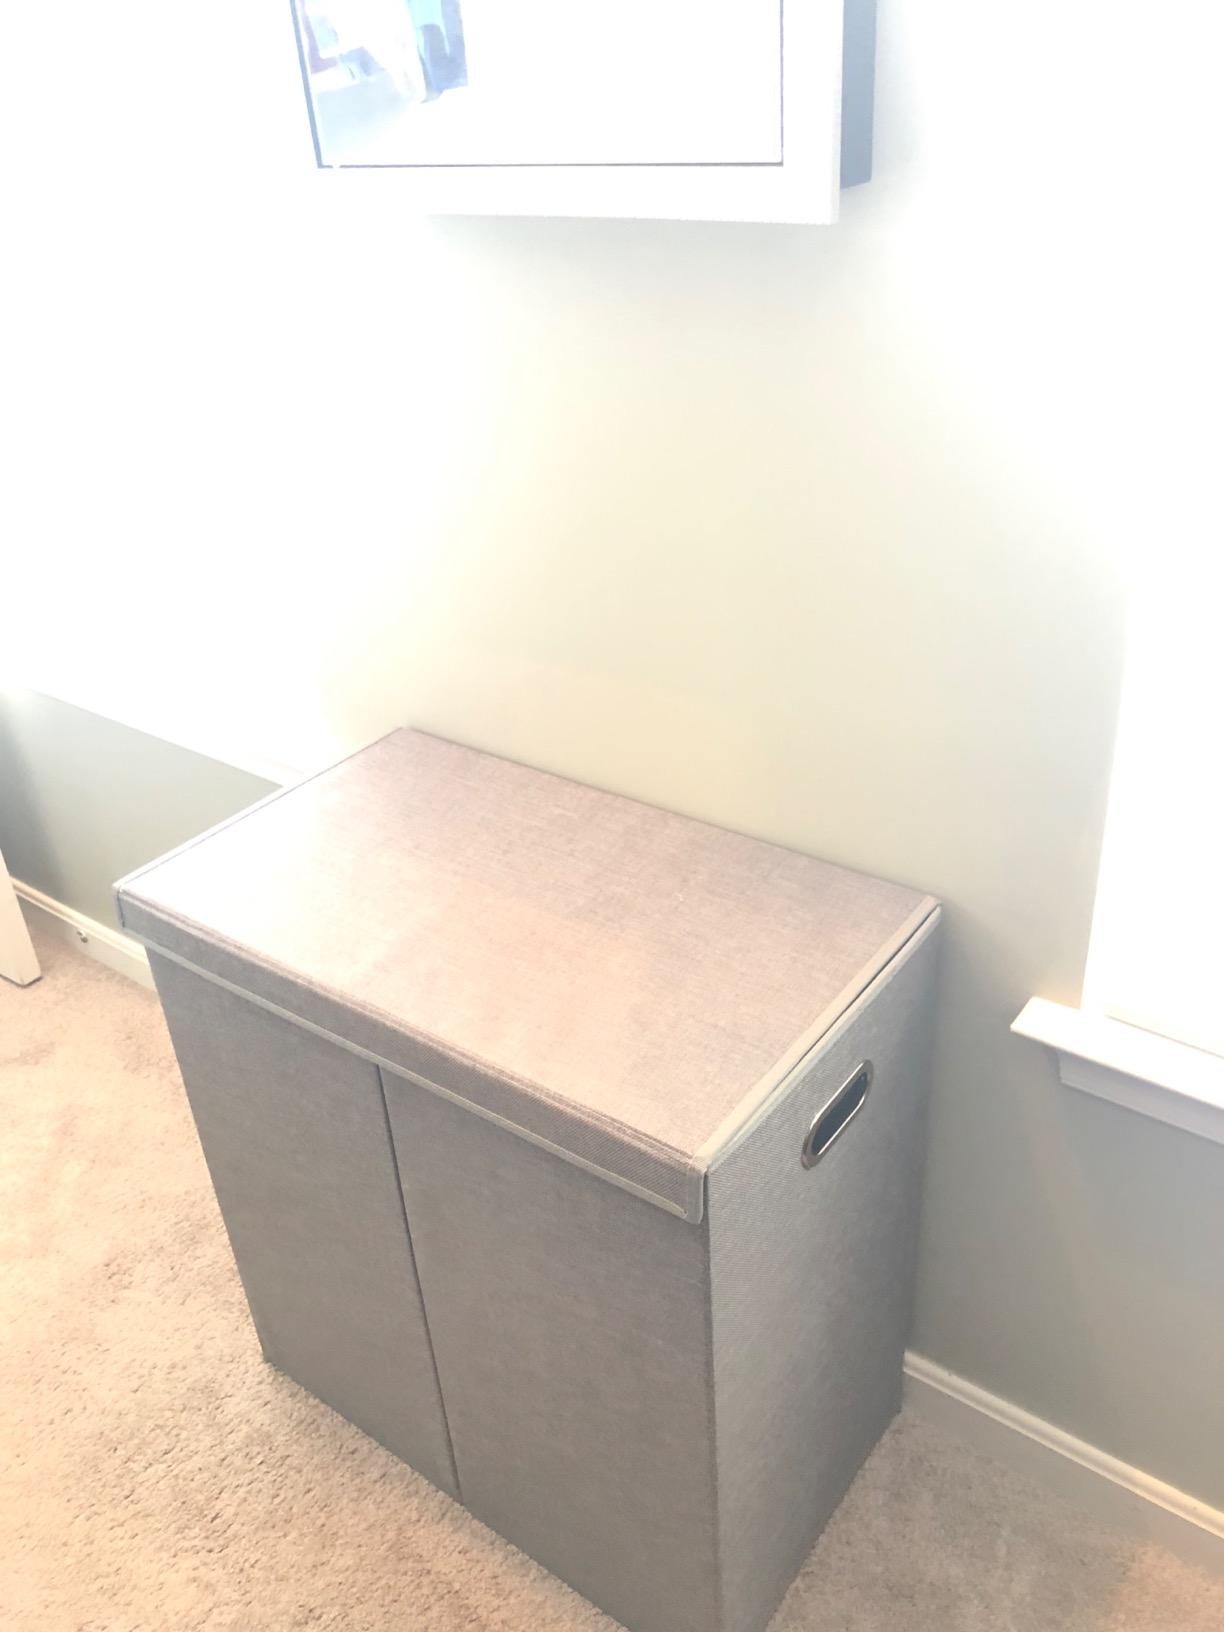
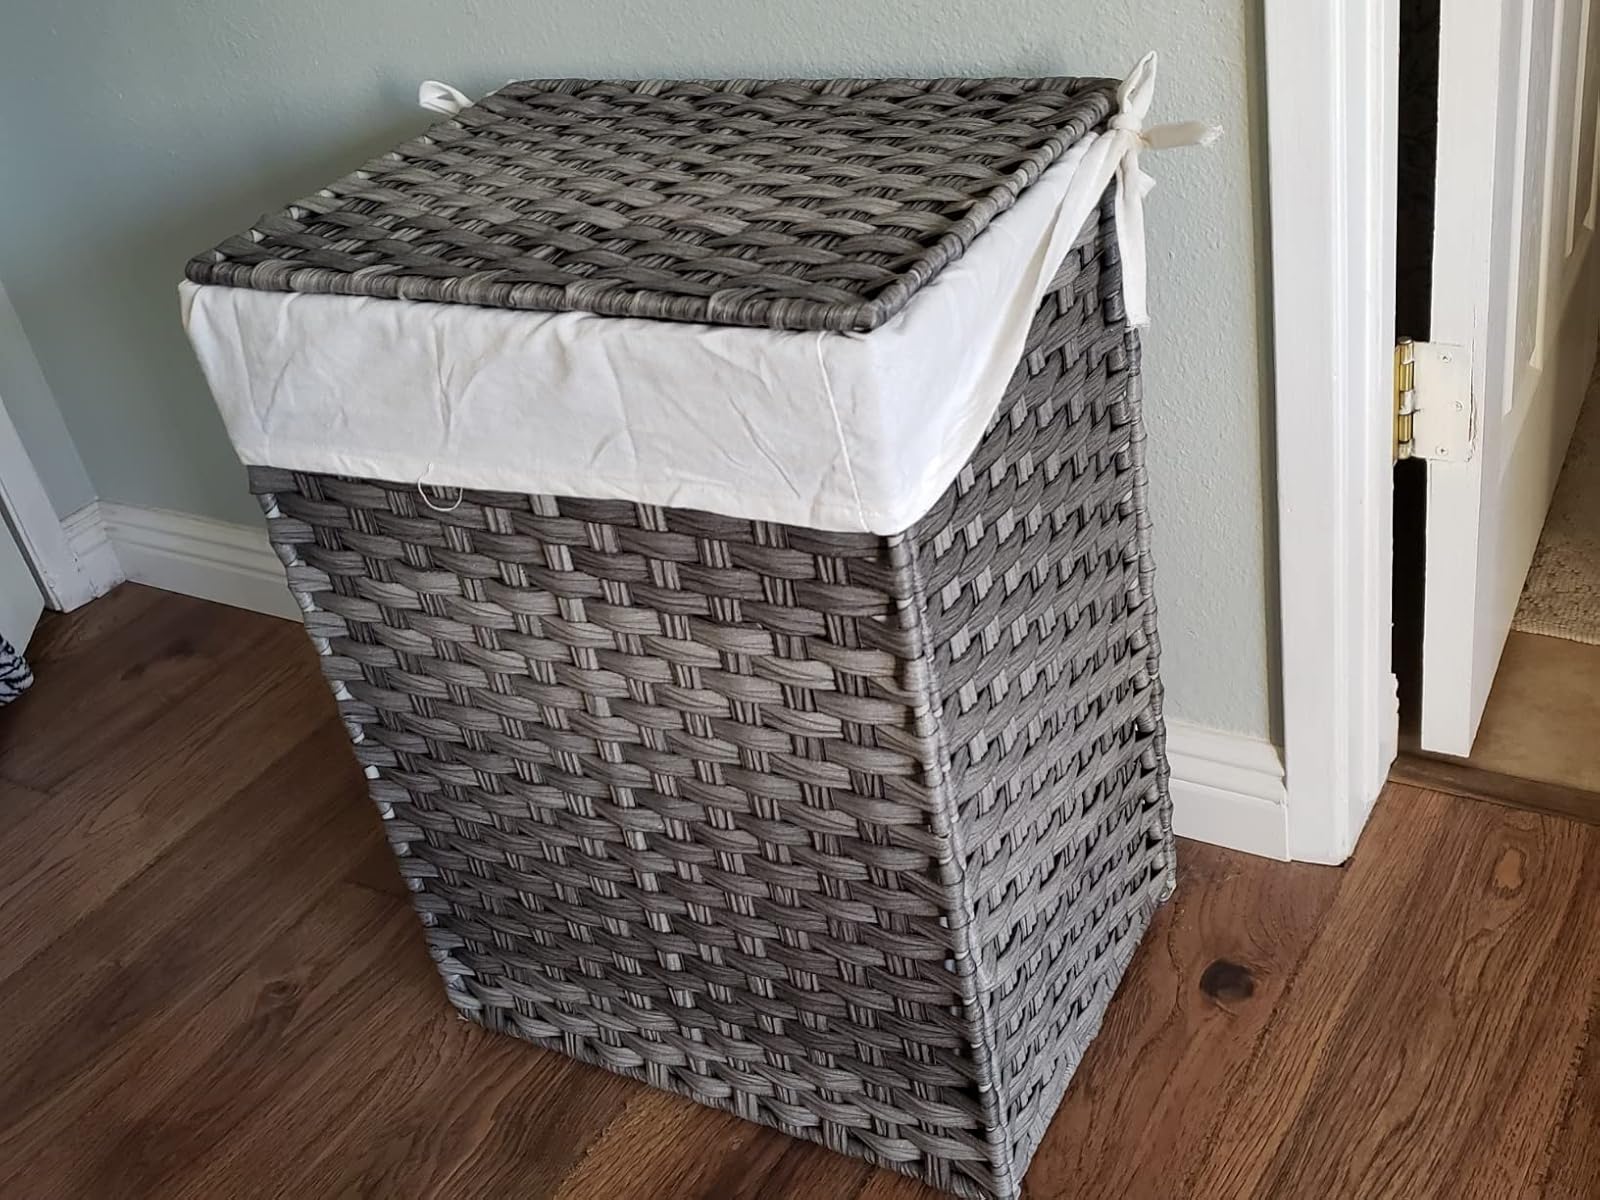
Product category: items_hamper
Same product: no